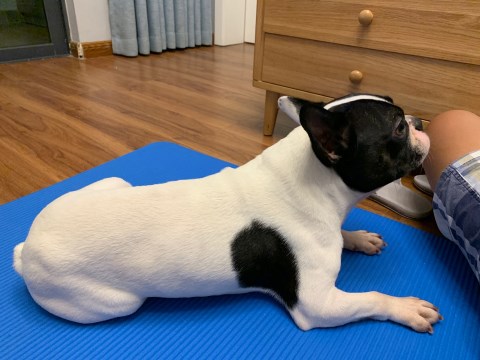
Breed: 1121-n000002-French_bulldog